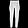
Label: Trouser